Jessica Chastain

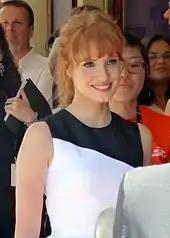
A shot of Jessica Chastain smiling away from the camera

A short part Chastain had filmed for Terrence Malick's "To the Wonder" (2012) was edited out of the final film, and due to scheduling conflicts, she dropped out of the action films "Oblivion" and "Iron Man 3" (both 2013). She instead made her Broadway debut in a revival of the 1947 play "The Heiress", playing the role of Catherine Sloper, a naïve young girl who transforms into a powerful woman. Chastain was reluctant to take the role, fearing the anxiety she had faced during her early stage performances. She ultimately agreed after finding a connection to Sloper, explaining: "she's painfully uncomfortable and I used to be that". The production was staged at the Walter Kerr Theatre from November 2012 to February 2013. Ben Brantley of "The New York Times" was disappointed in Chastain's performance, writing that she was "oversignaling the thoughts within" and that her delivery of dialogue was sometimes flat. "The Heiress" emerged as a sleeper hit at the box office.